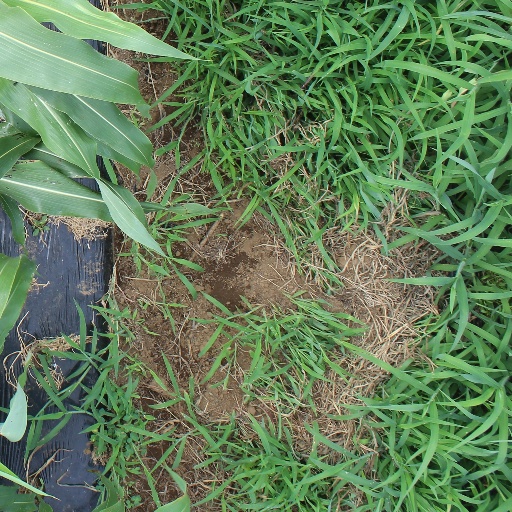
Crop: sorghum